Jinshuidonglu station

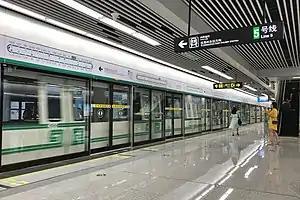
Platform of the station

Jinshuidonglu is a metro station of Zhengzhou Metro Line 5.